Huanggang Checkpoint station

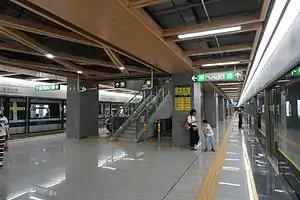
Platform

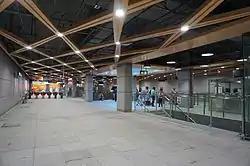

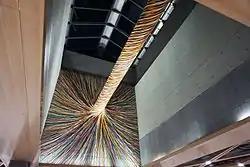

Huanggang Checkpoint station is a Metro station of Shenzhen Metro Line 7 at Huanggang Port. It opened on 28 October 2016.